Band of the 15th Field Regiment, RCA

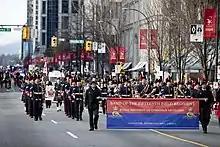
The band parading in downtown Vancouver during the 2014 Rogers Santa Claus Parade.

The 15th Field Regiment (RCA) Band is one of five Reserve Force bands in the Royal Regiment of Canadian Artillery, located at Bessborough Armoury in Vancouver, British Columbia, Canada. It is a brass and reed band that is part of the RCA's 15th Field Artillery Regiment. All 45 members of the band are reservists while being trained as soldiers and musicians. The Band plays for a variety of events including military funerals, ceremonies, parades and Mess events. The band maintains a full marching and concert band as well as other musical ensembles that include jazz combos and rock bands.